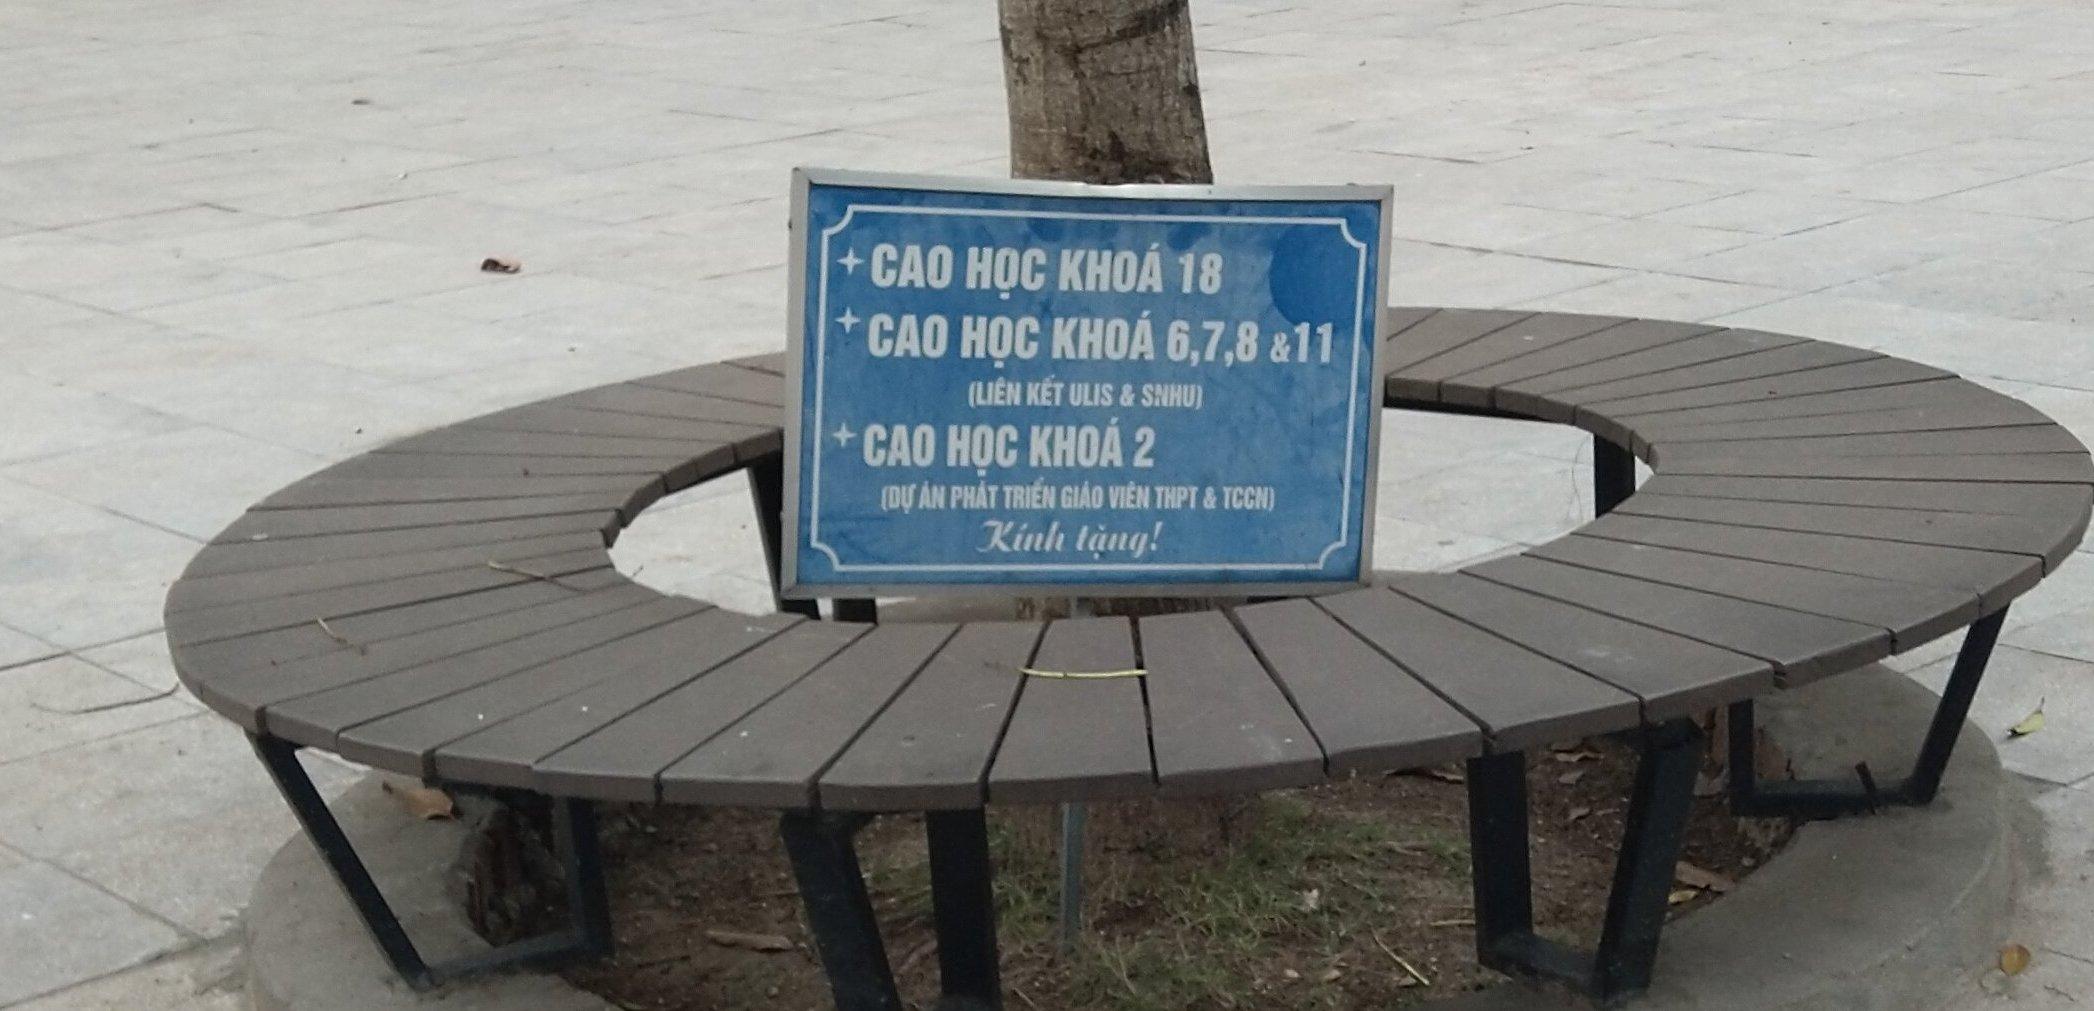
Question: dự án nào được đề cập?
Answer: dự án phát triển giáo viên thpt & tccn